Railway Preservation Society of Ireland

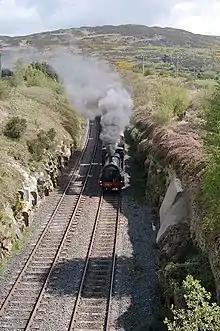
GSWR steam locomotive No.186 on former GNR tracks, near Newry.

The Society possesses 9 steam locomotives (plus one more operated by them but owned by the Ulster Folk and Transport Museum), typically only a small number will be operational at any time: